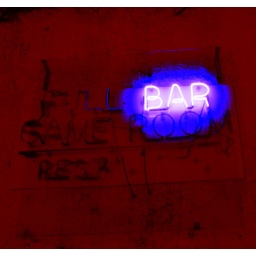
This is a variation of a photograph I took of a bar sign at Jannus Landing in Saint Petersburg, Florida.